Newburgh, Fife

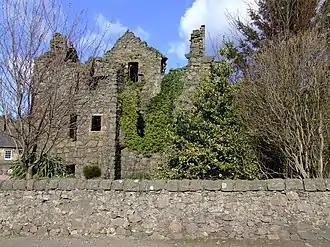
Denmylne Castle

Denmylne Castle, about south-east of Newburgh on the Cupar road, was the home for more than 250 years of the Balfour of Denmylne family, of which the brother, James and Andrew were the most distinguished members. The castle was abandoned in 1772 when the estate was sold and now stands within a 19th-century steading whose construction will have necessitated the removal of the castle's subsidiary buildings. It has been unroofed for at least 200 years and is in a state of disrepair. A lintel dated 1620 has been re-used in one of the steading's building. It is a scheduled monument.